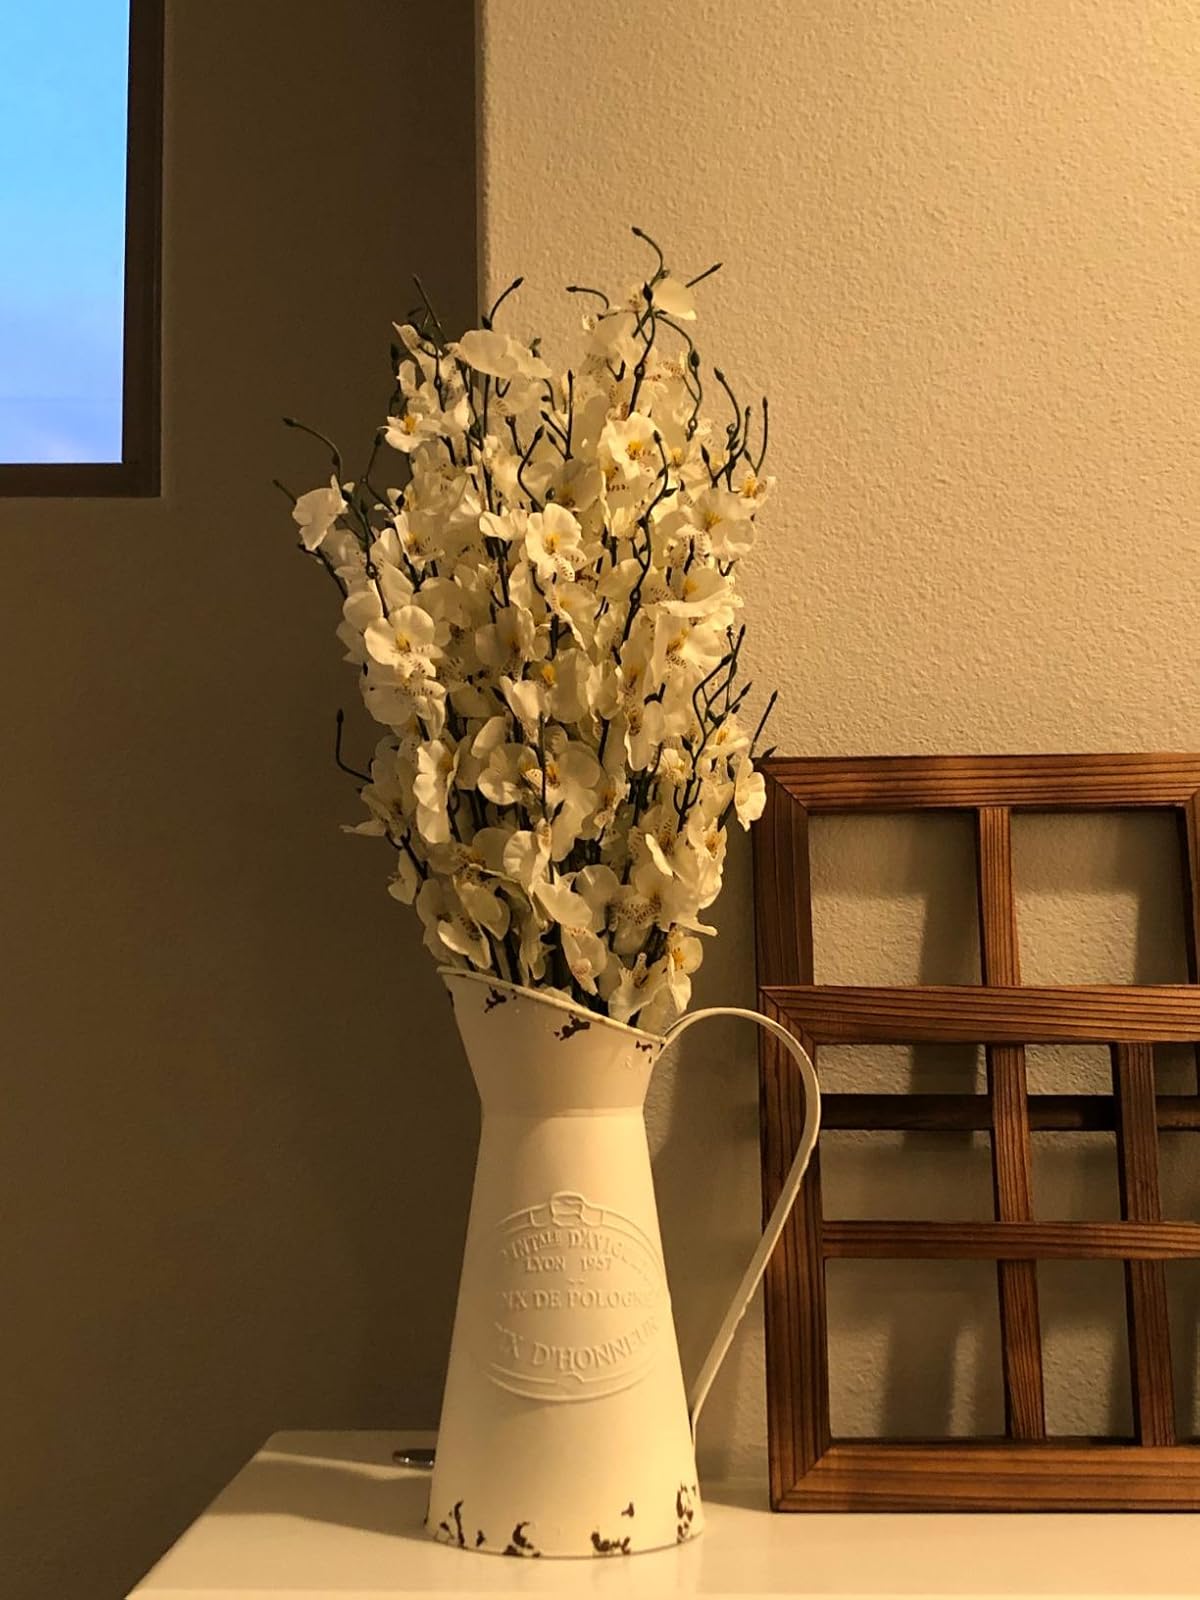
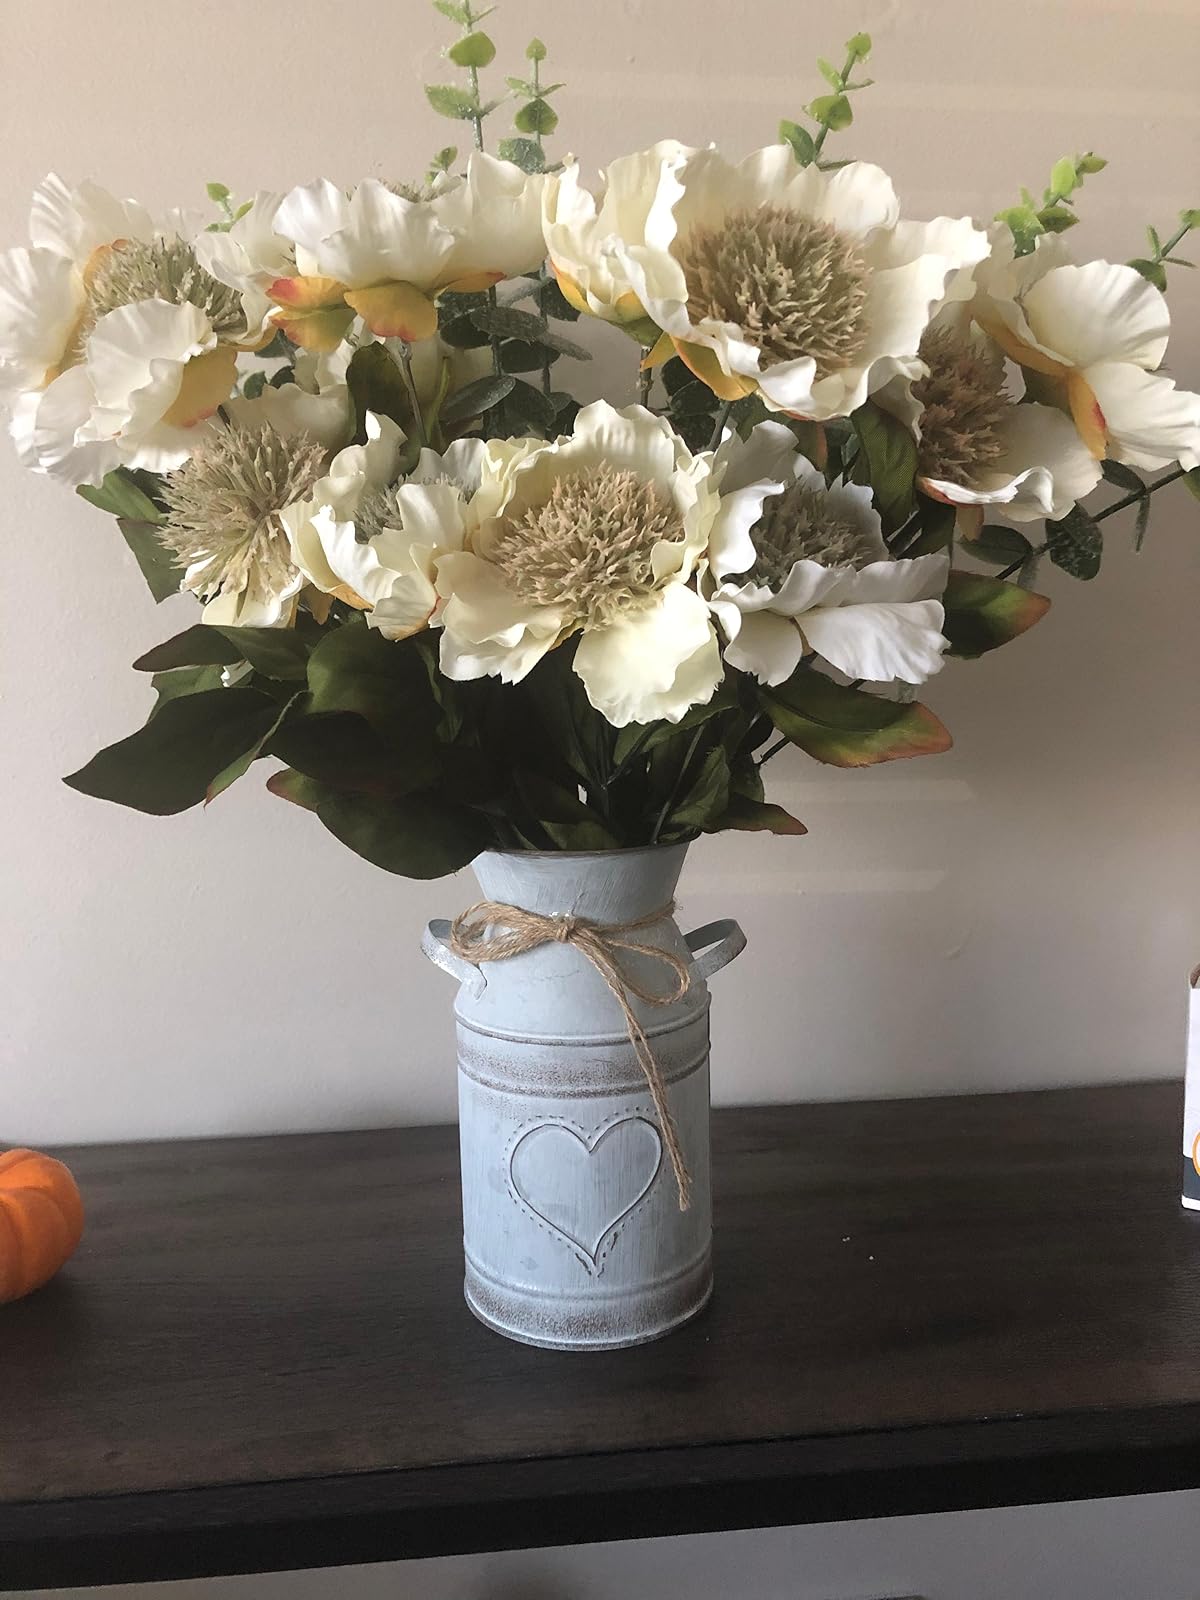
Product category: vase
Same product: no